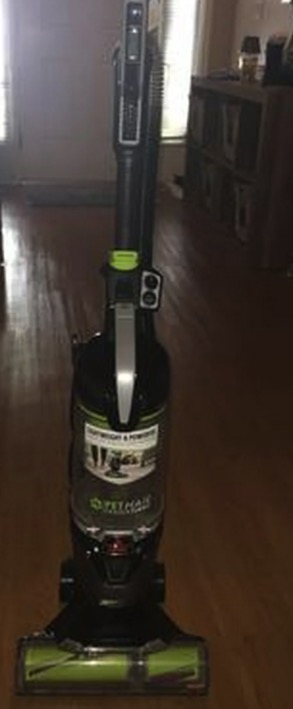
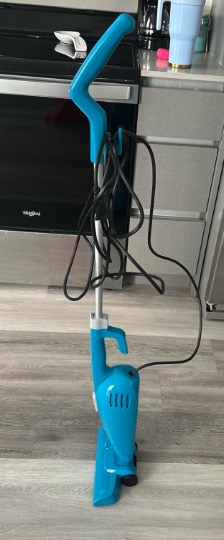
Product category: items_vacuum
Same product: no